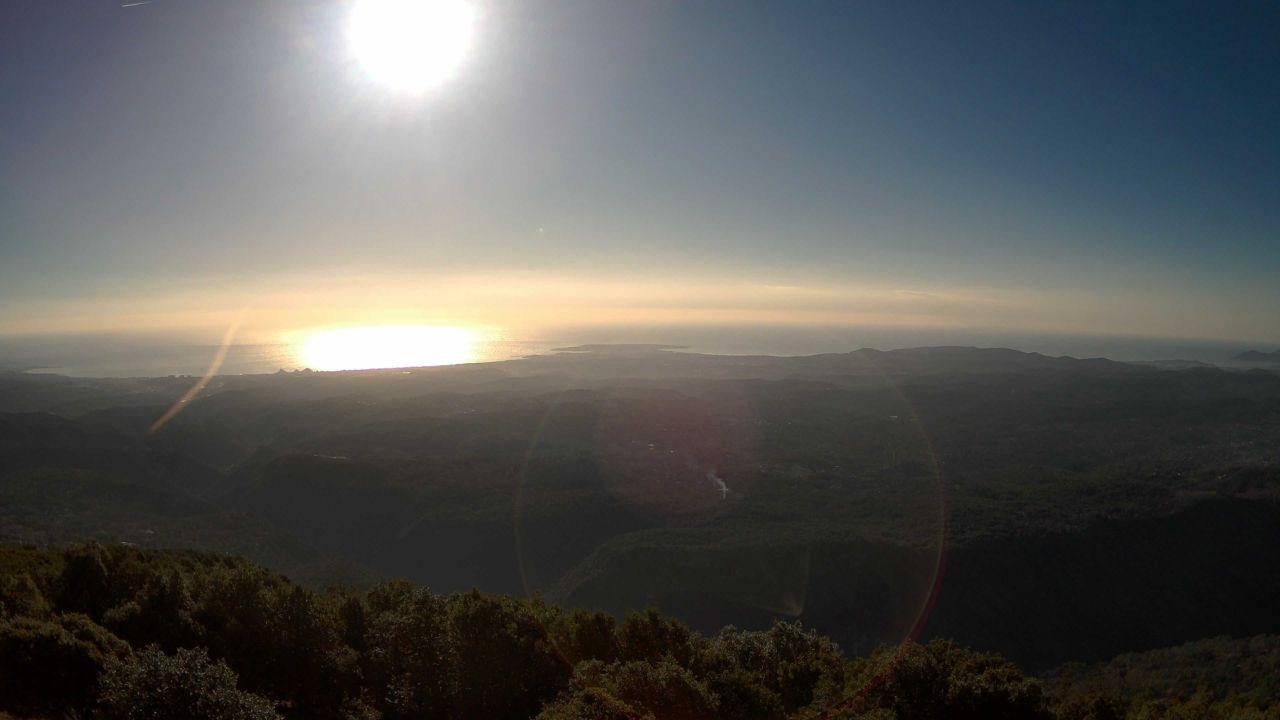
Fire: no
Smoke: yes